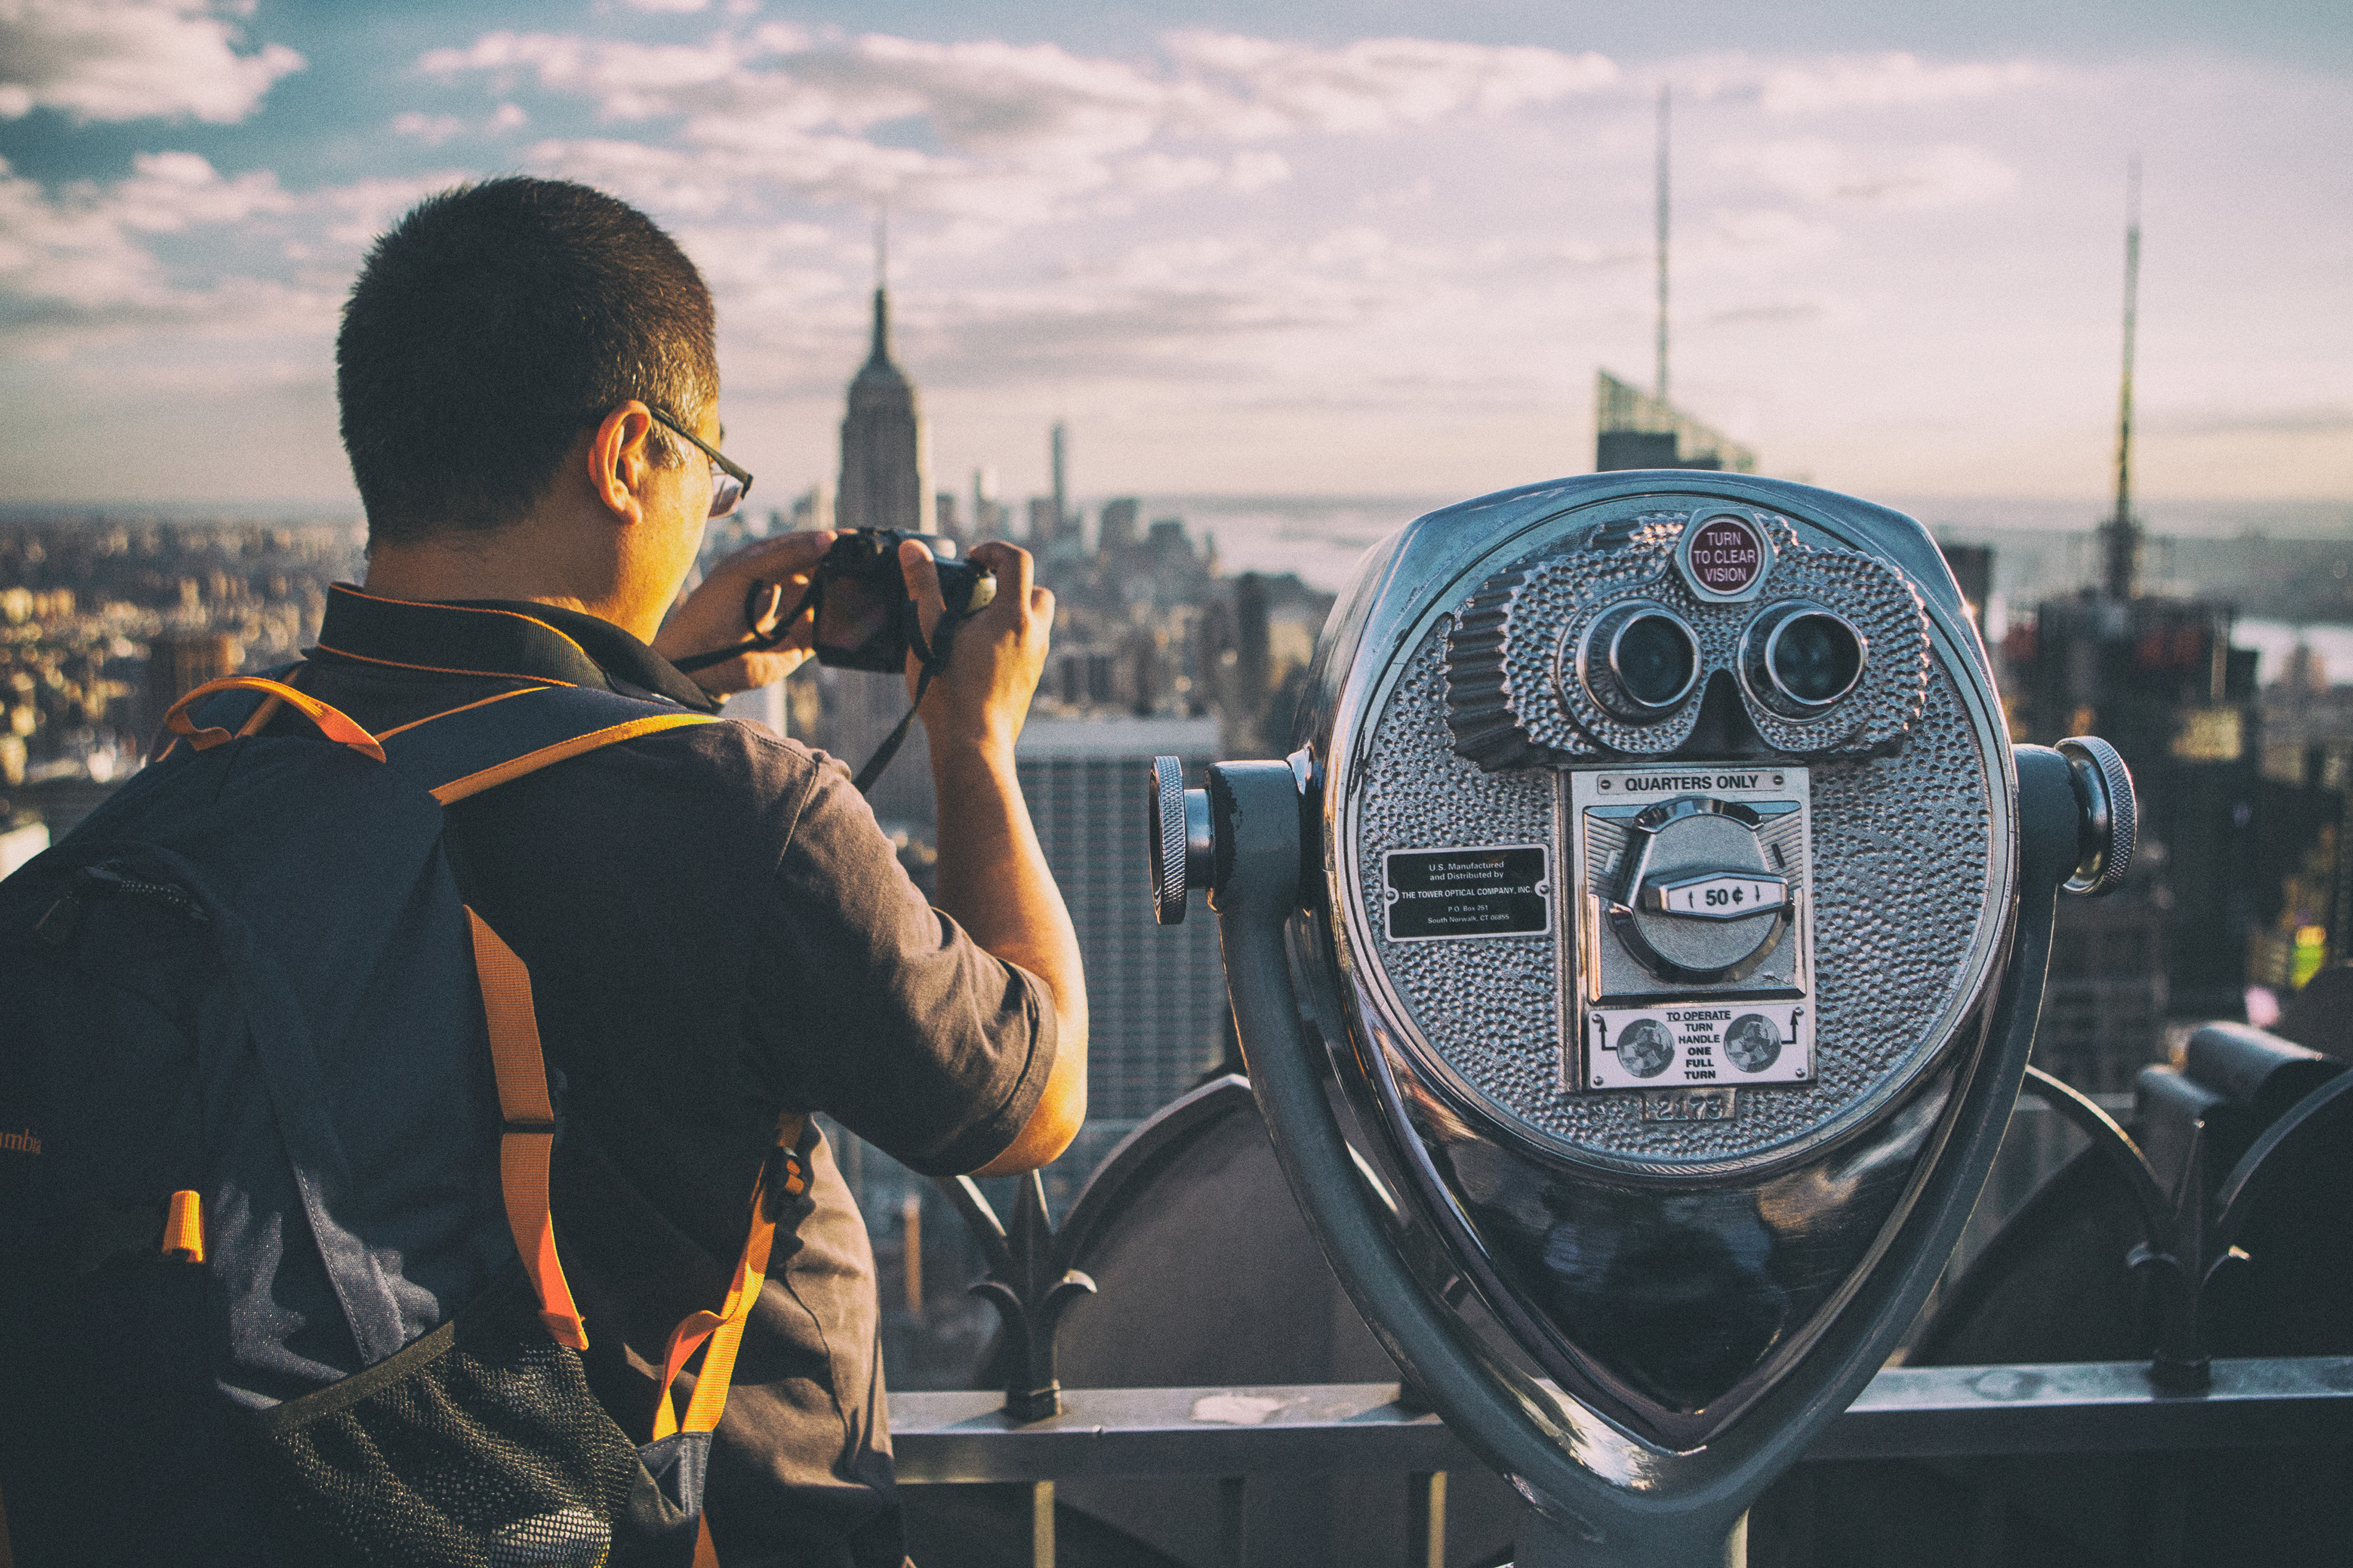
vehicle, city